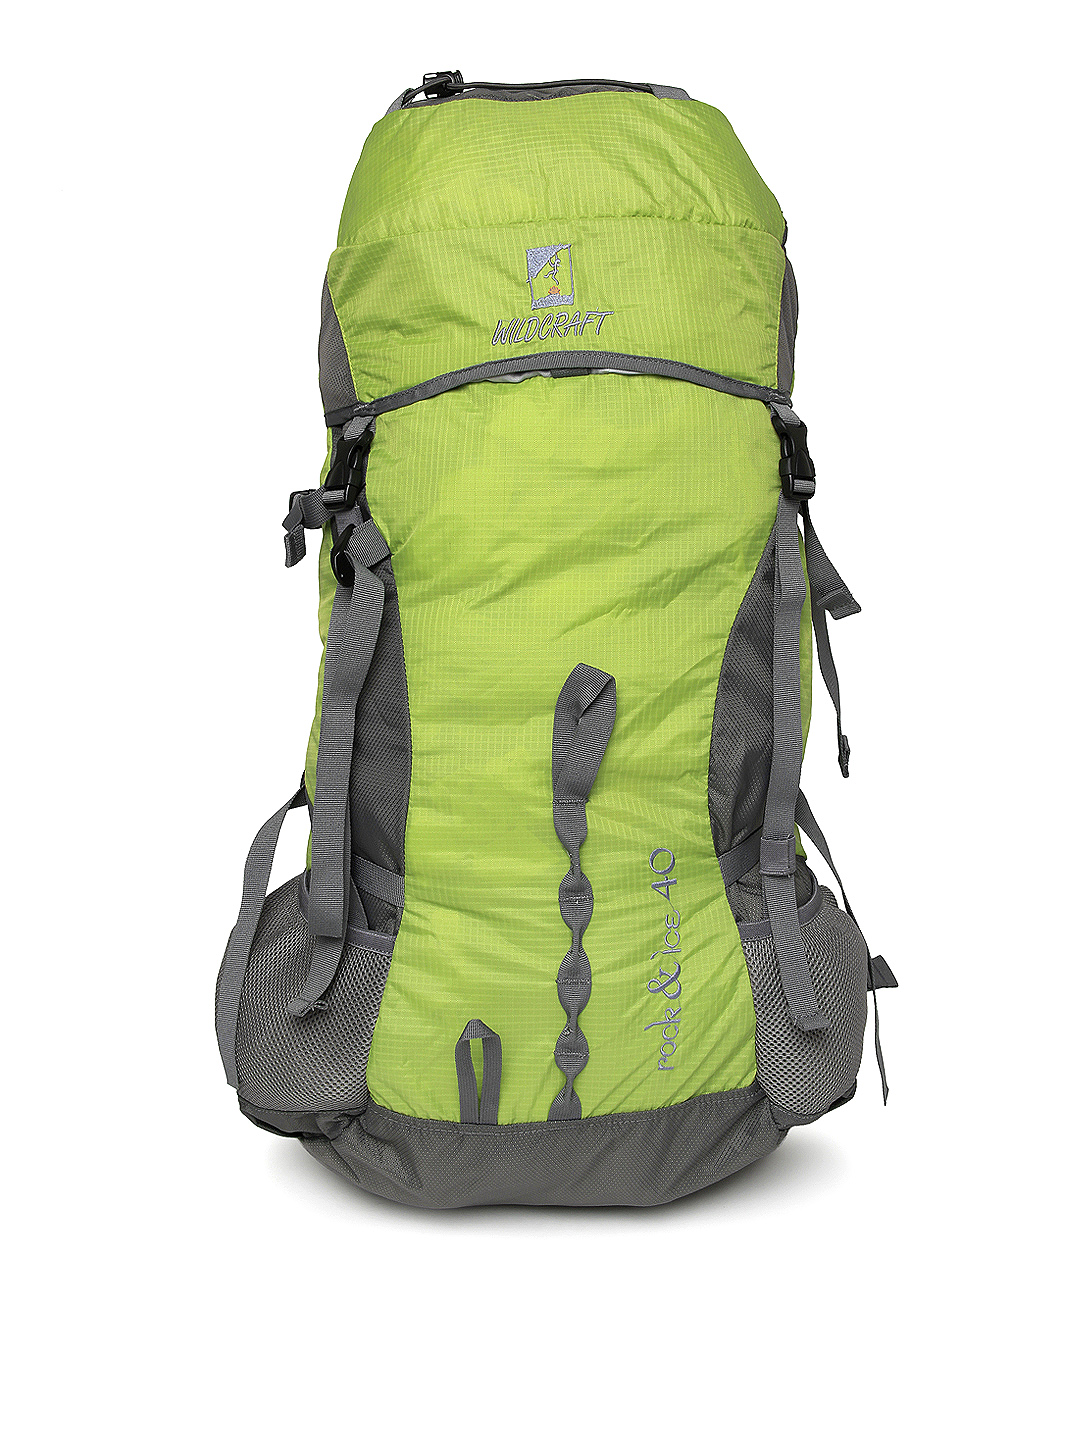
Wildcraft Unisex Green & Grey Rucksack
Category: Accessories / Bags / Rucksacks
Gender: Unisex
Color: Green
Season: Winter 2015
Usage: Travel